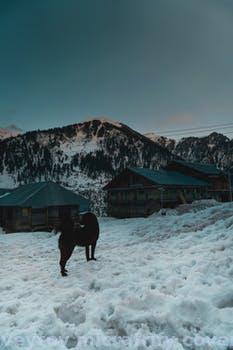
Label: Watermark